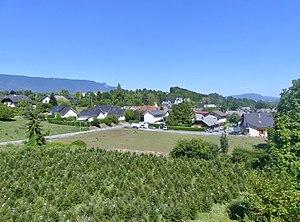
Vue du hameau de La Croix-Rouge Dessous, sur les hauteurs de Chambéry, en Savoie.
Chambéry est une commune française située dans le département de la Savoie en région Auvergne-Rhône-Alpes.